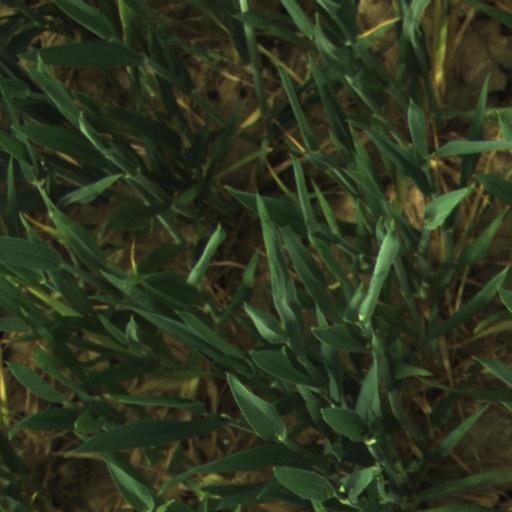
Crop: wheat